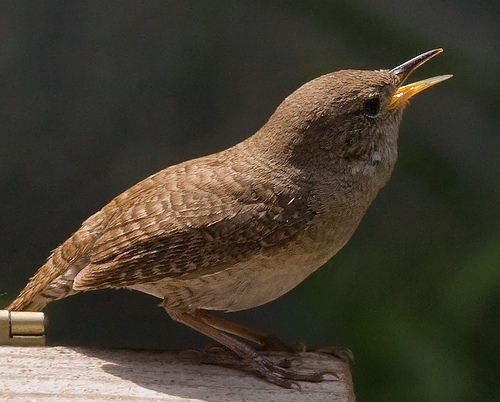
a small brown bird with a yellow and grey beak.
short bodied bird with a brown feathered body and black eyes.
this small brown bird has very smooth feathers, long tarsus, and a long black beak.
smallbrown speckled looking with bright eyes and pointedbrown beak
this bird has a speckled brown appearance with a long pointy bill.
light brown head and chest. has a few speckles of off white in throat area. beak short and pointed. wings speckled brown and tan.
the bird has a brown body and a bright yellow, long, flat beaka small brown bird with a long, pointed beak.
the bird is small with a pointed bill, and the body is brown.
a small brown bird, with a lighter belly, and a pointed bill.
Species: House Wren